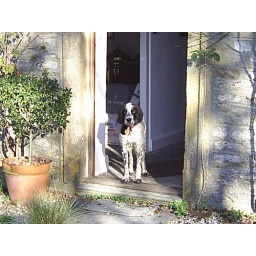
dog in door